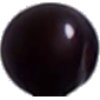
Label: Cherry Wax Black 1